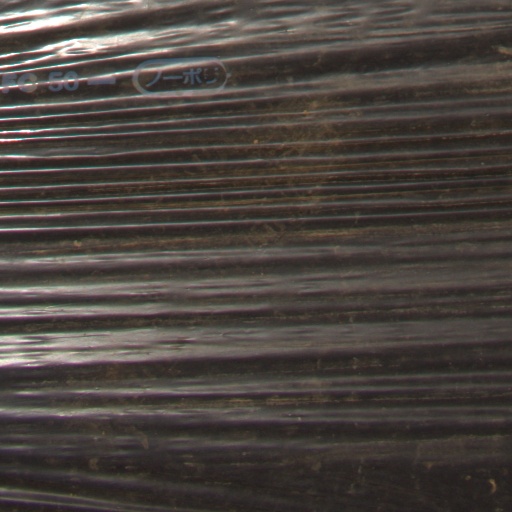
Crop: Jerusalem artichoke